Steve Grantley

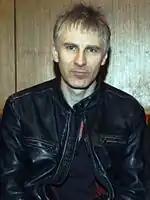
Grantley in 2006

Steve Grantley (born 8 March 1962) is an English rock drummer who plays for Stiff Little Fingers, and formerly the Alarm and RTZ Global. Between 1982 and 1987, he played drums for Jake Burns and the Big Wheel. He has also worked with Alicia Keys, Julian Lennon and the band Eighth Wonder and auditioned for the Clash after the departure of Terry Chimes.